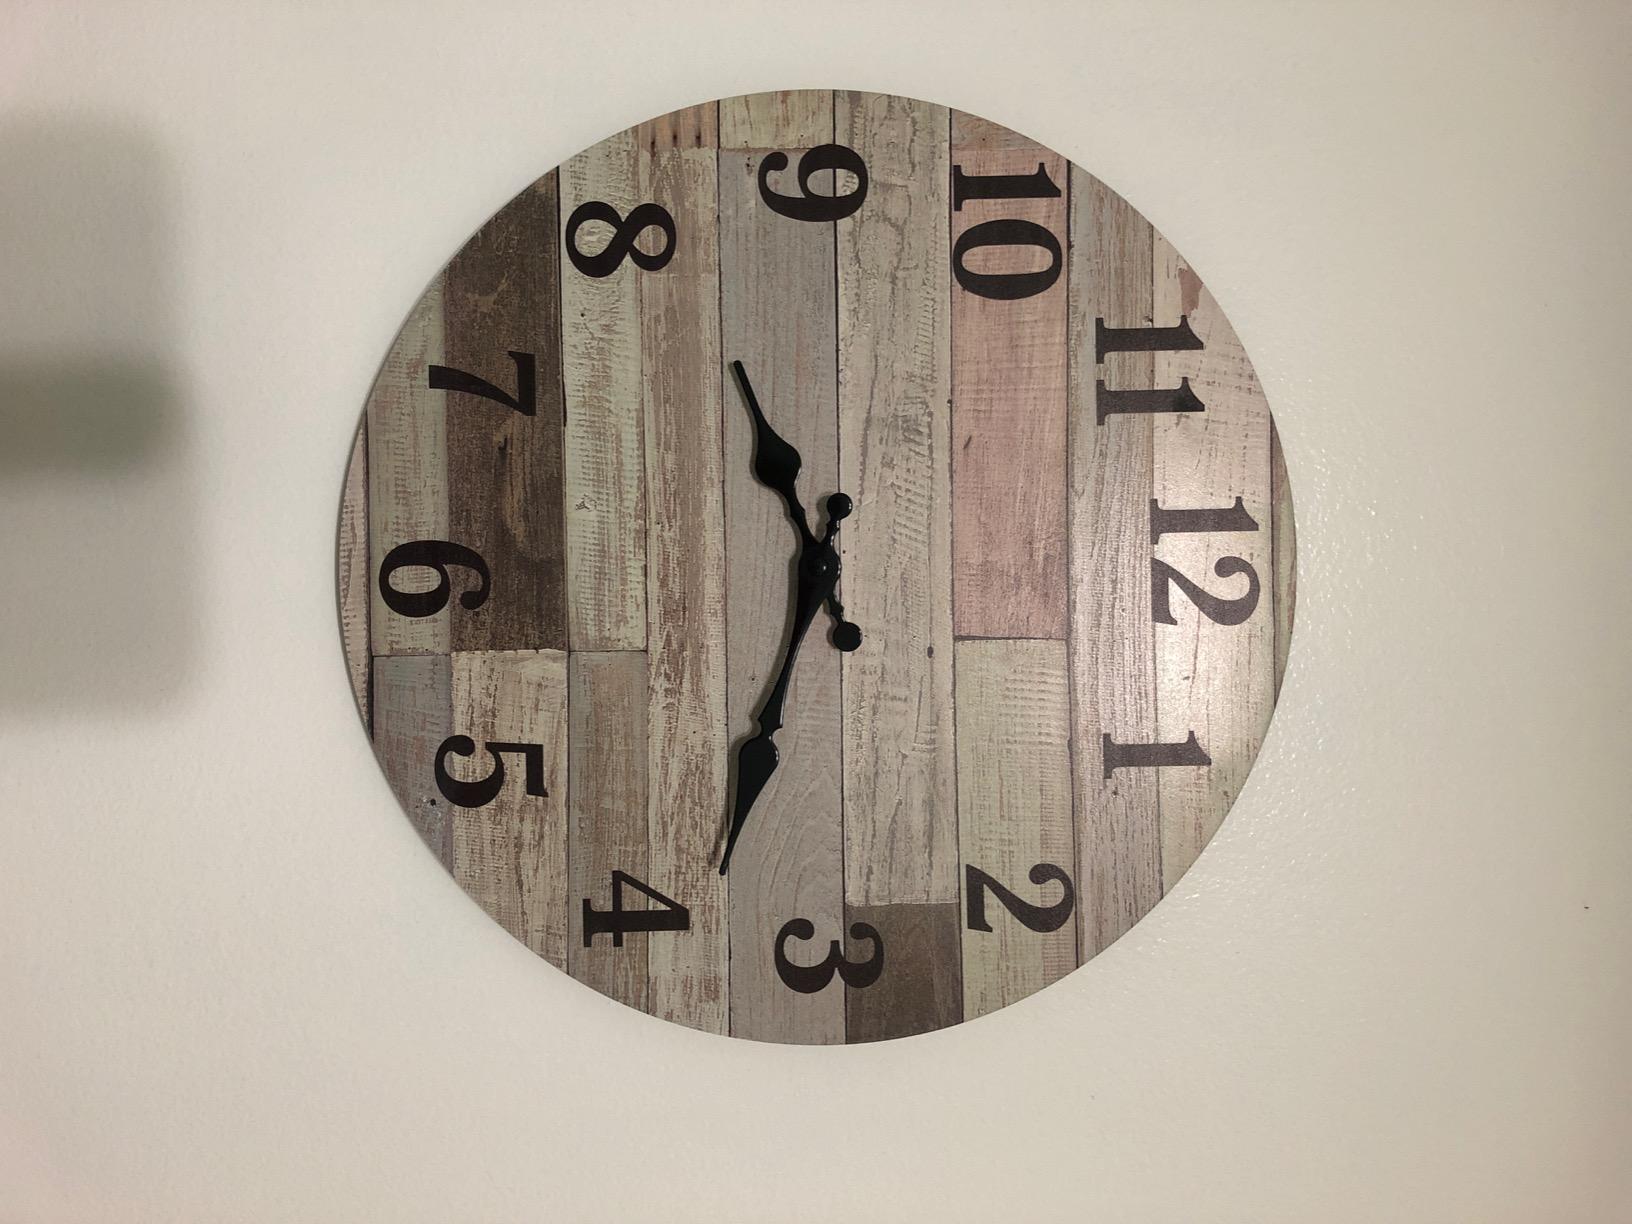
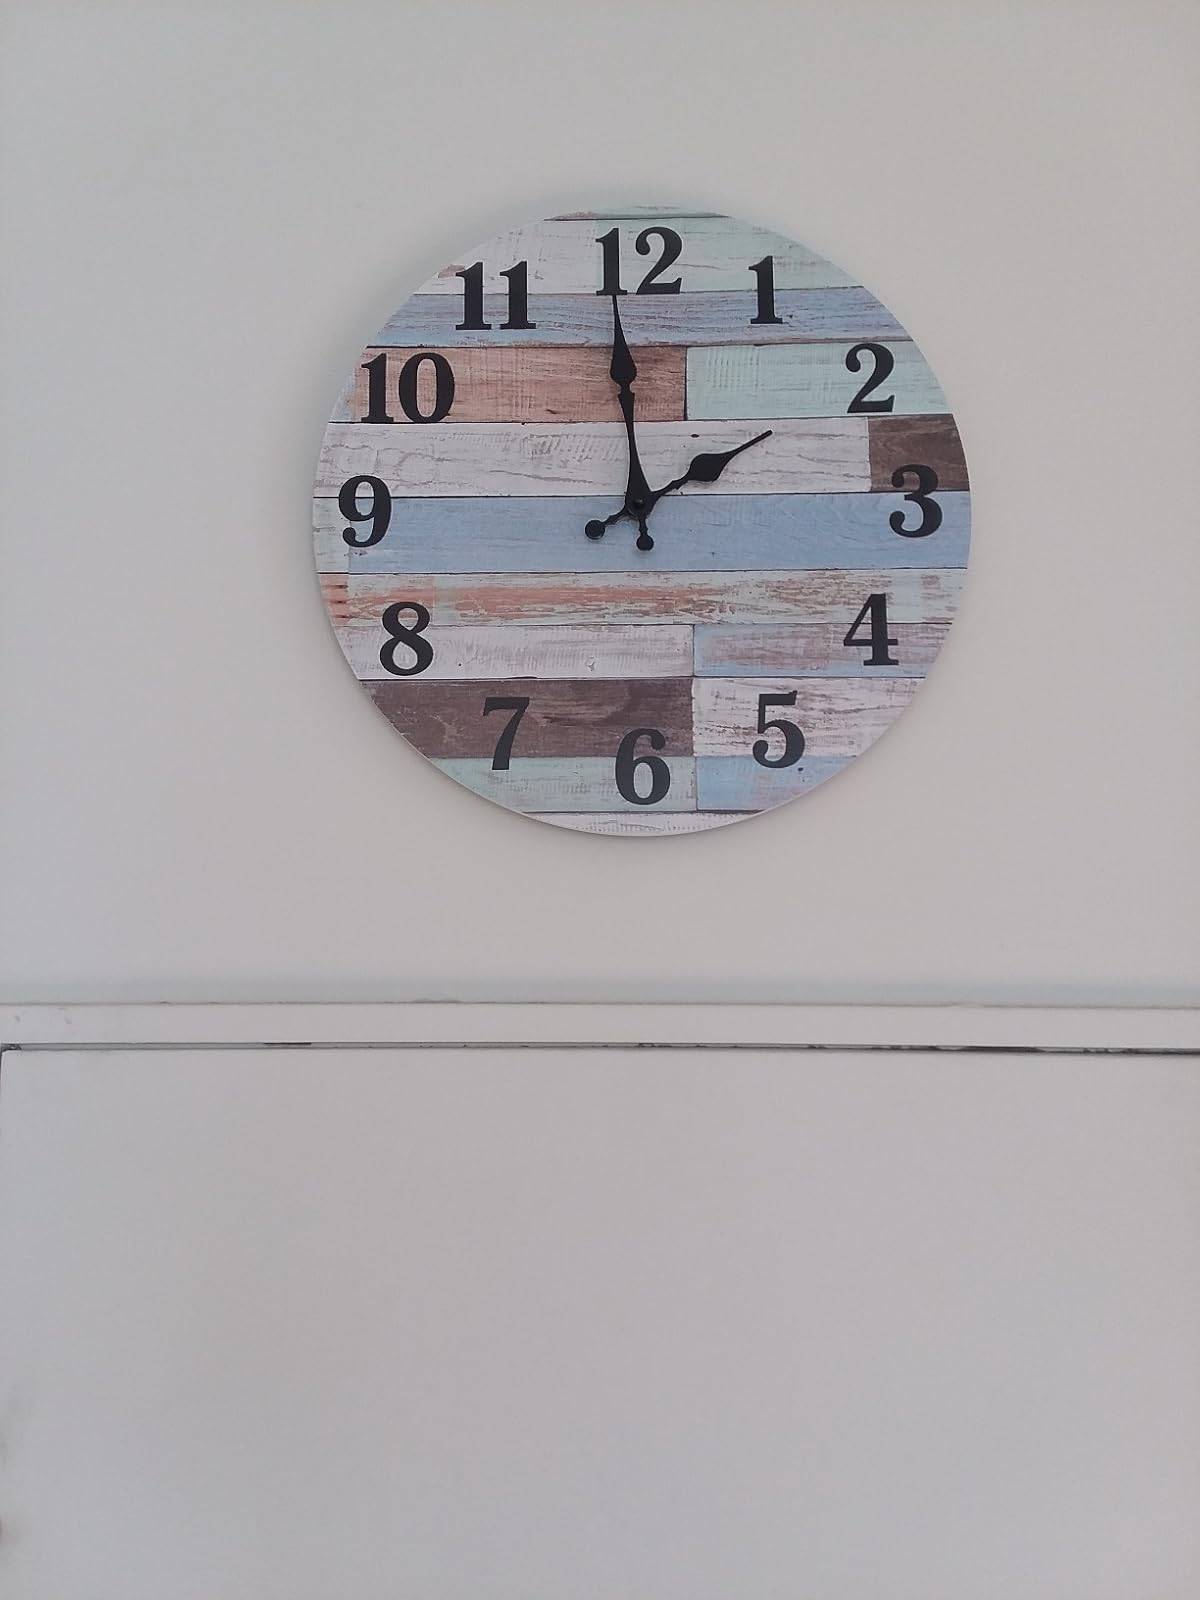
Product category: clock
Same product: yes